Tata Ace

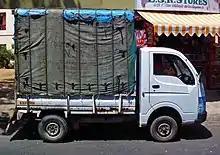
Side view of a Tata Ace in Bangalore

The standard Ace HT is powered by a two-cylinder 702 cc engine, delivering at 3200 rpm and a torque of 3.8 kgf⋅m (37 N⋅m) at 2000 rpm. It has a permissible loading capacity of 750 kg (1650 lb). It is equipped with a four-speed manual gearbox and has a top speed of .